Hāpuku

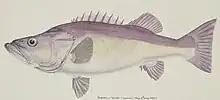
"Polyprion oxygeneios" by Frank Edward Clarke

Hāpuku are grey in colour with silvery white underbellies, with juveniles generally being blue in colour. They have 10 dorsal spines running along their back, a rounded anal fin and rounded pectoral fins, and a large, powerful, square-shaped tail. Its lower jaw protrudes from the top, and their very large eyes are adapted for hunting and inhabiting low-light conditions.